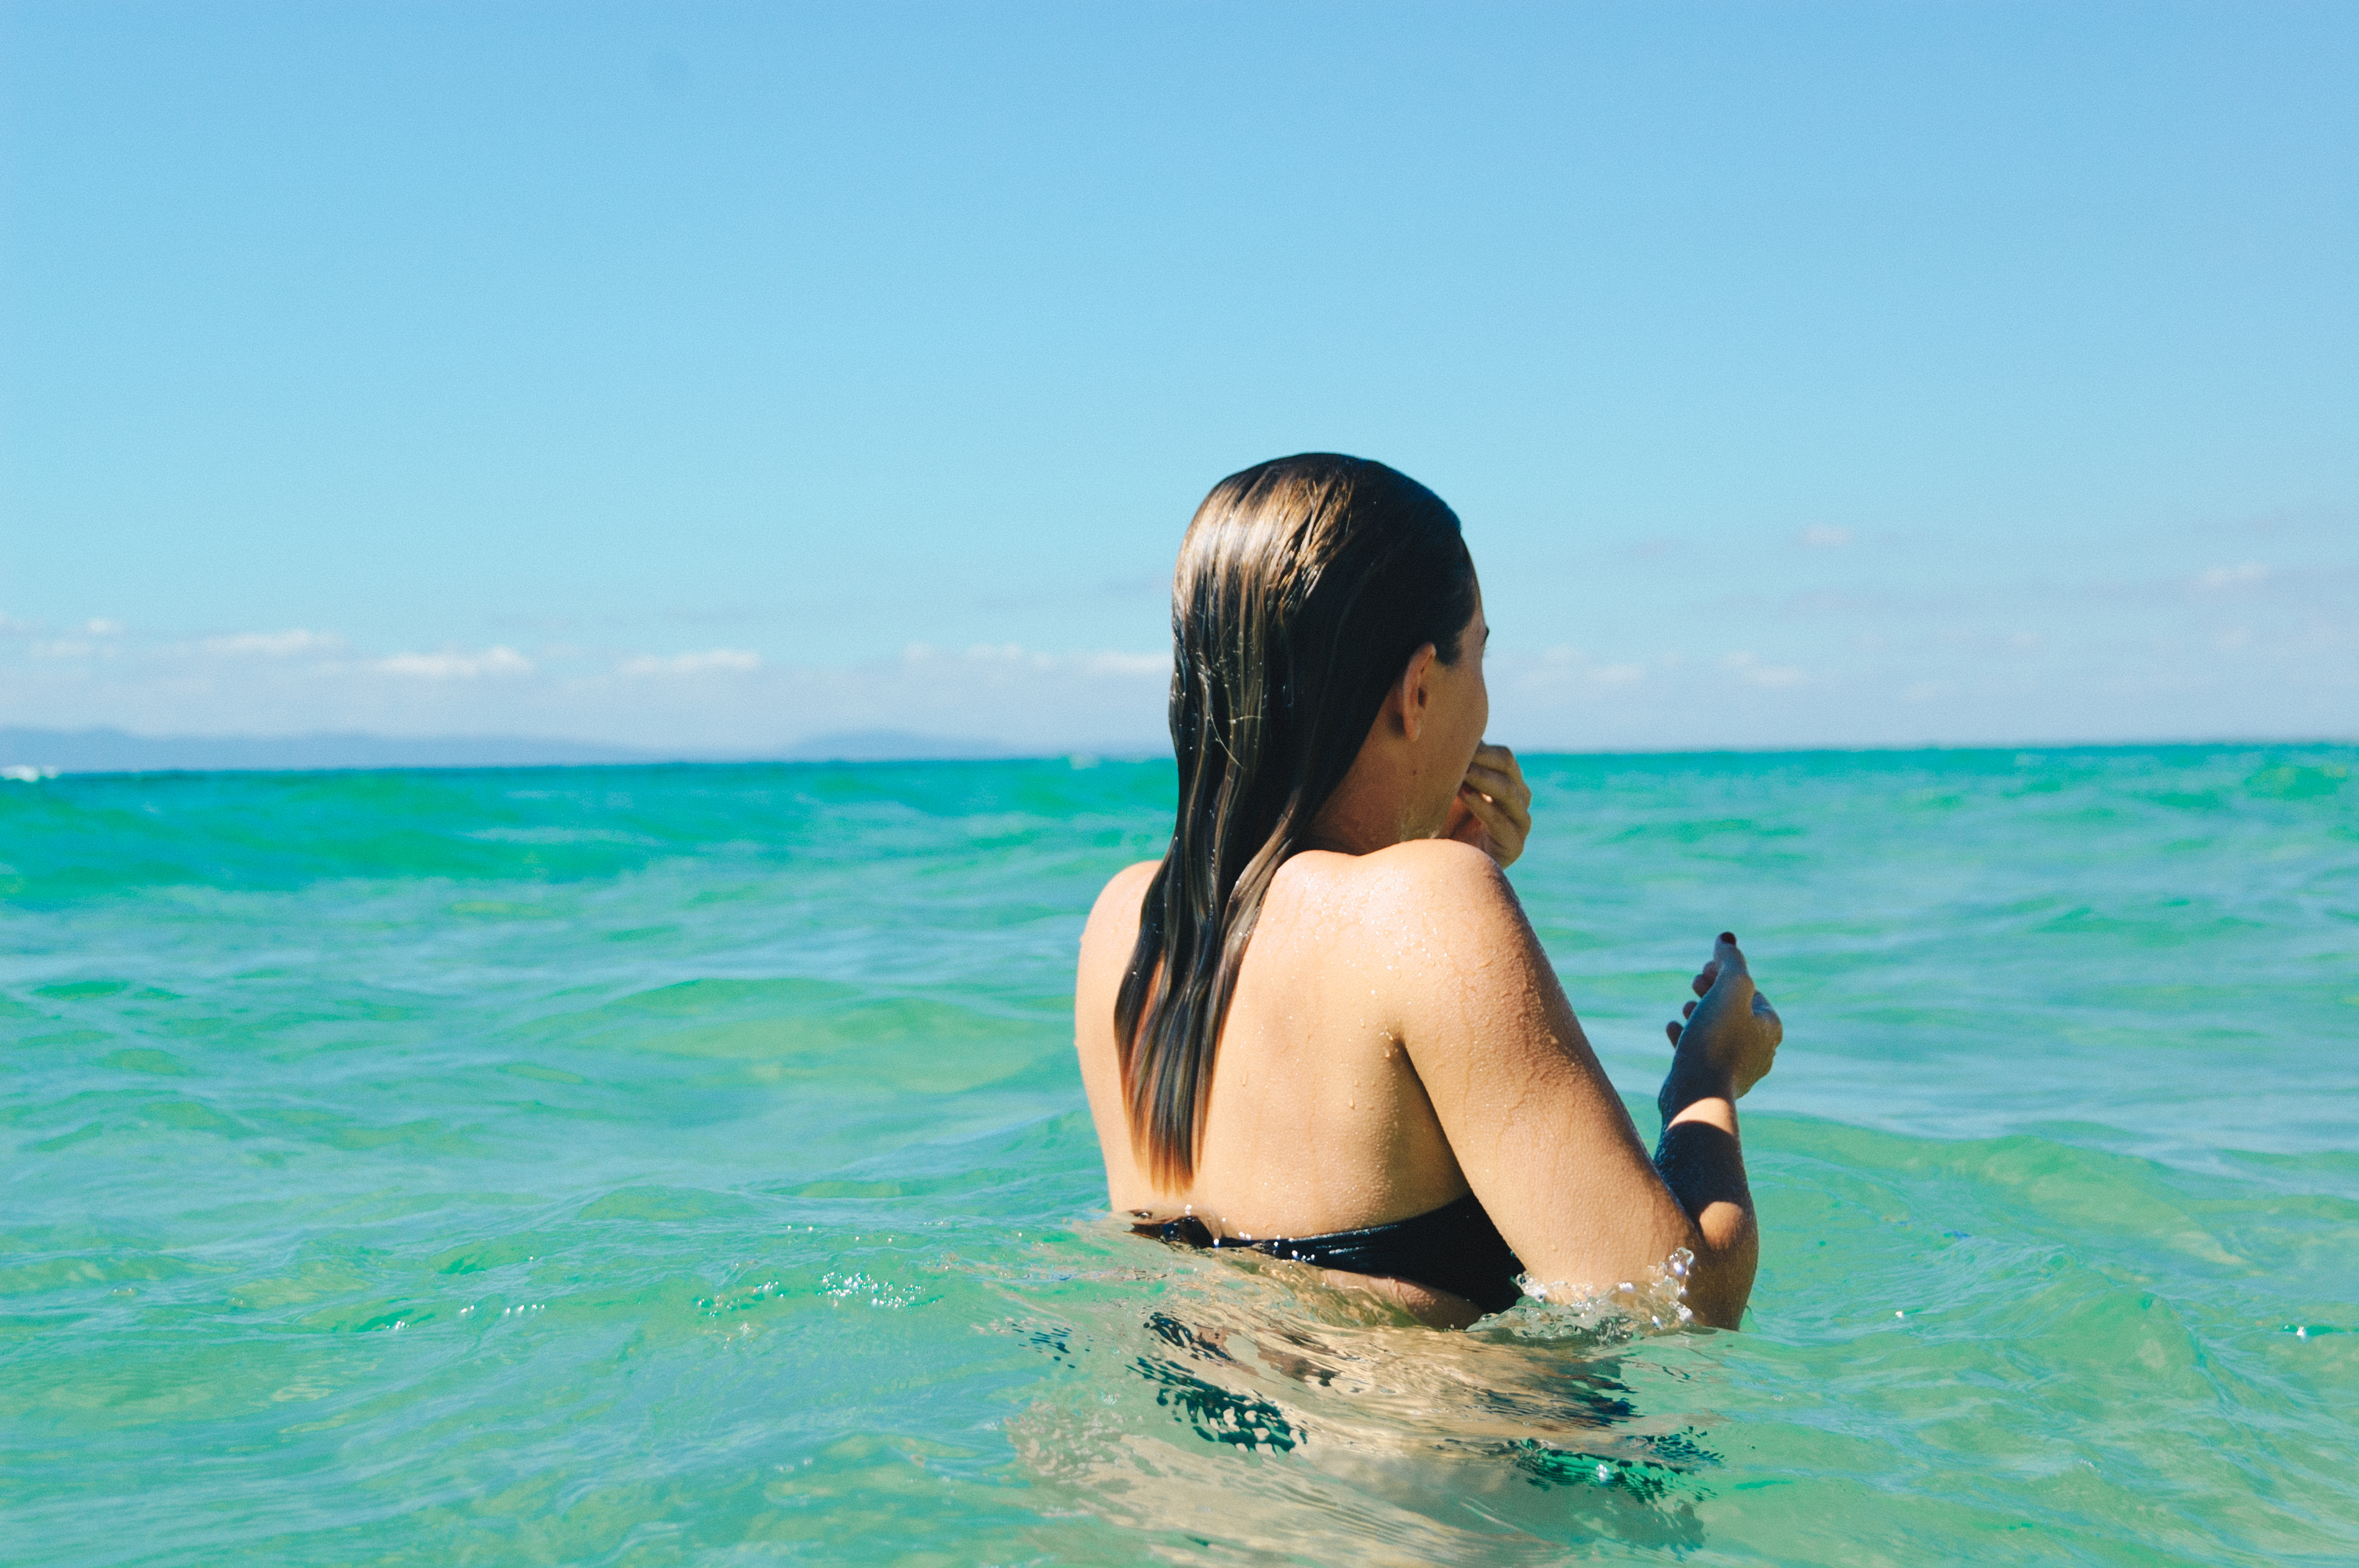
beach, sea, coast, ocean, woman, sunlight, wave, wet, vacation, female, leg, lady, caribbean, sun tanning